Alvensleben Convention

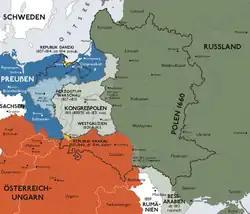
Congress Poland (grey) and Prussia (blue)

The Alvensleben Convention was a treaty between the Russian Empire and the Kingdom of Prussia, named after general Gustav von Alvensleben. It was signed in St. Petersburg on 8 February 1863 by General Alvensleben and Alexander Gorchakov, the Russian Foreign Minister.